José María Movilla

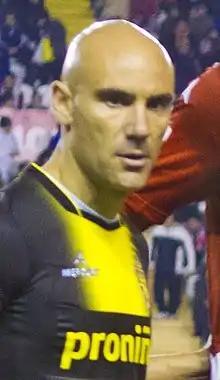
Movilla with Zaragoza in 2012

José María Movilla Cubero (born 8 February 1975) is a Spanish retired professional footballer who played mainly as a central midfielder.